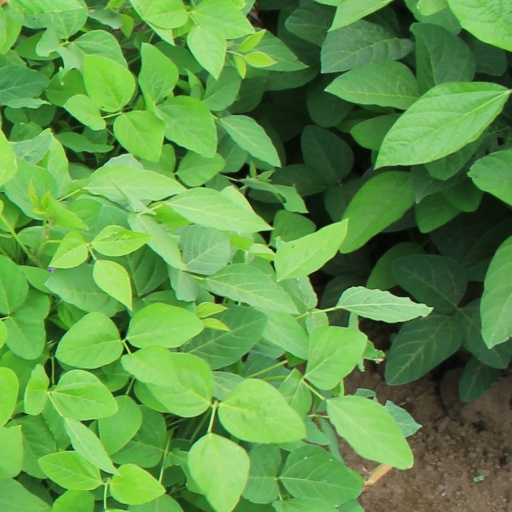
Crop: soybean